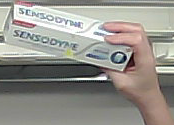
Product: sensodyne_toothpaste